I puritani

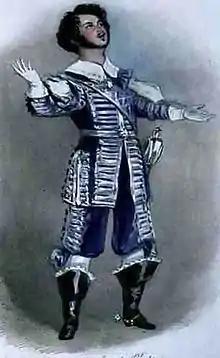
Rubini as Arturo in "I puritani", Paris 1835

Given Bellini's own expressions of frustration at working with a new librettist for the first time, one musicologist, Mary Ann Smart, provides a different point of view in regard to Pepoli's approach to writing a libretto. Firstly, she addresses the issue of Pepoli's inexperience: